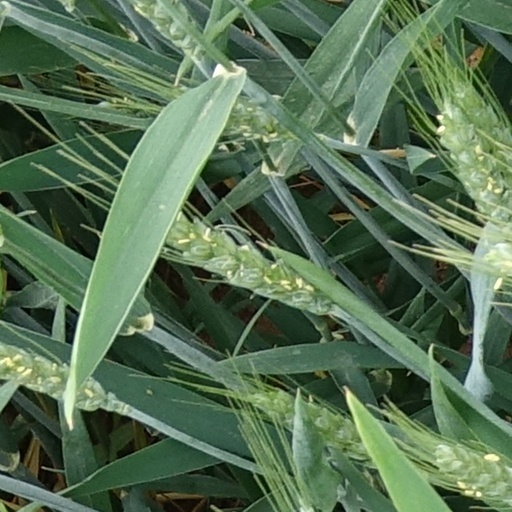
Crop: wheat